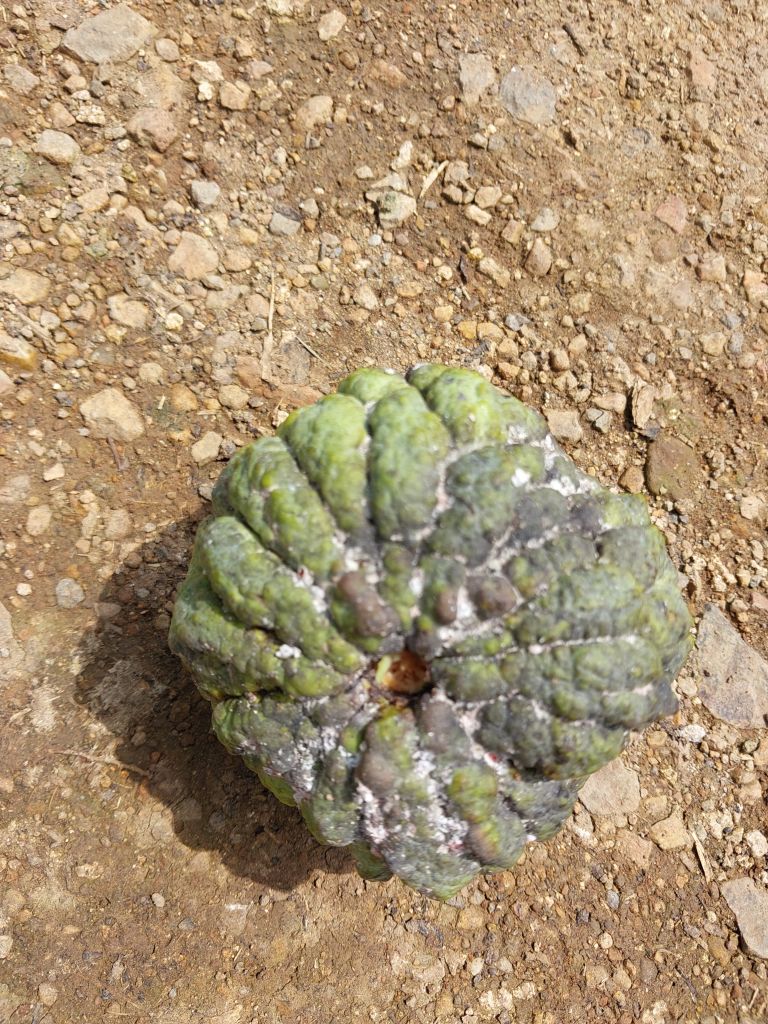
Disease label: Blank Canker